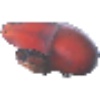
Label: Banana Red 1